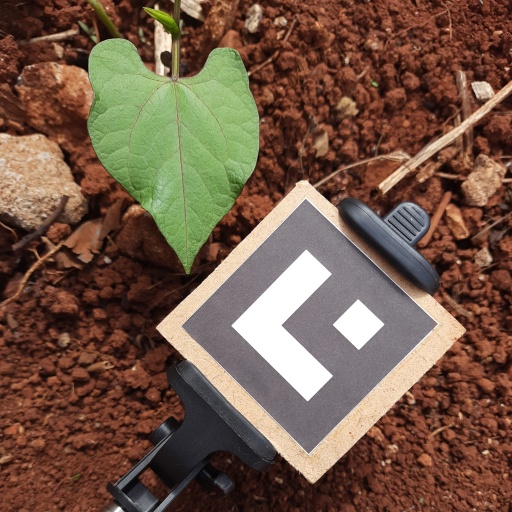
Observations: wavy surface, no eating holes, under cloudy sky